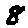
Label: 8